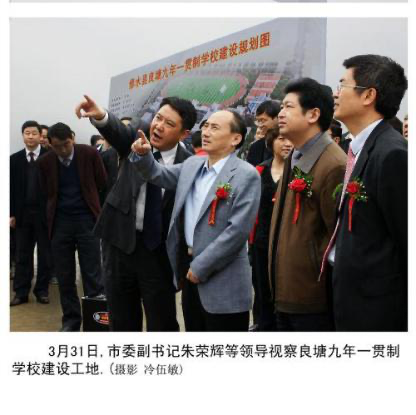
Objects in the image:
label: head
label: head
label: head
label: head
label: head
label: head
label: head
label: head